Label dispenser

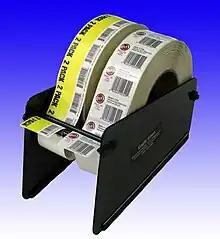
Manual dispenser. Looks like a tape reel, but has a rod which separates the sticker from the backing, and there are two dissimilar reels in parallel.

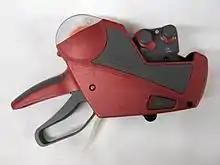
Handheld applicator for price stickers

Label dispenser and label applicator are machine built to simplify the process of removing a label from its liner or backing tape. Some are bench-top for dispensing the labels while others include the application of the label to the item (such as a package). Unlike label printer applicators, they dispense preprinted labels.